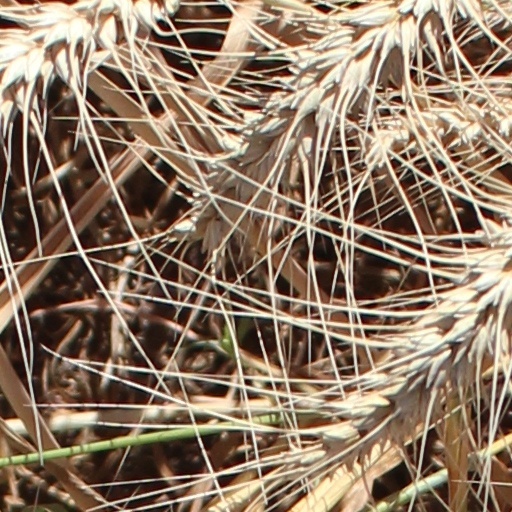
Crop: wheat